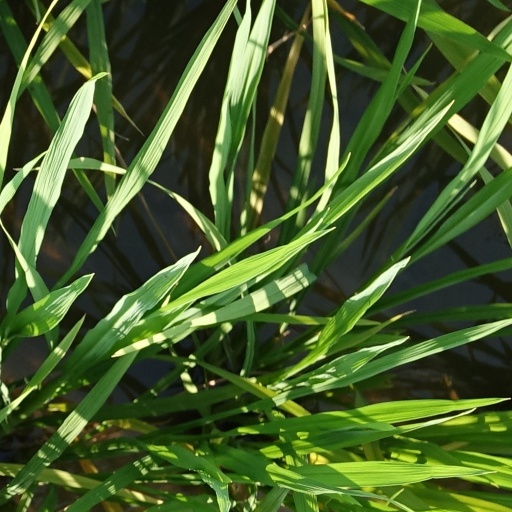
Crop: rice